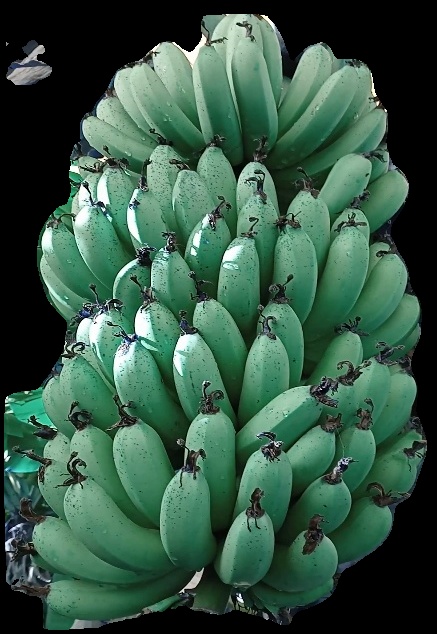
Variety: pachbale
Grade: grade1